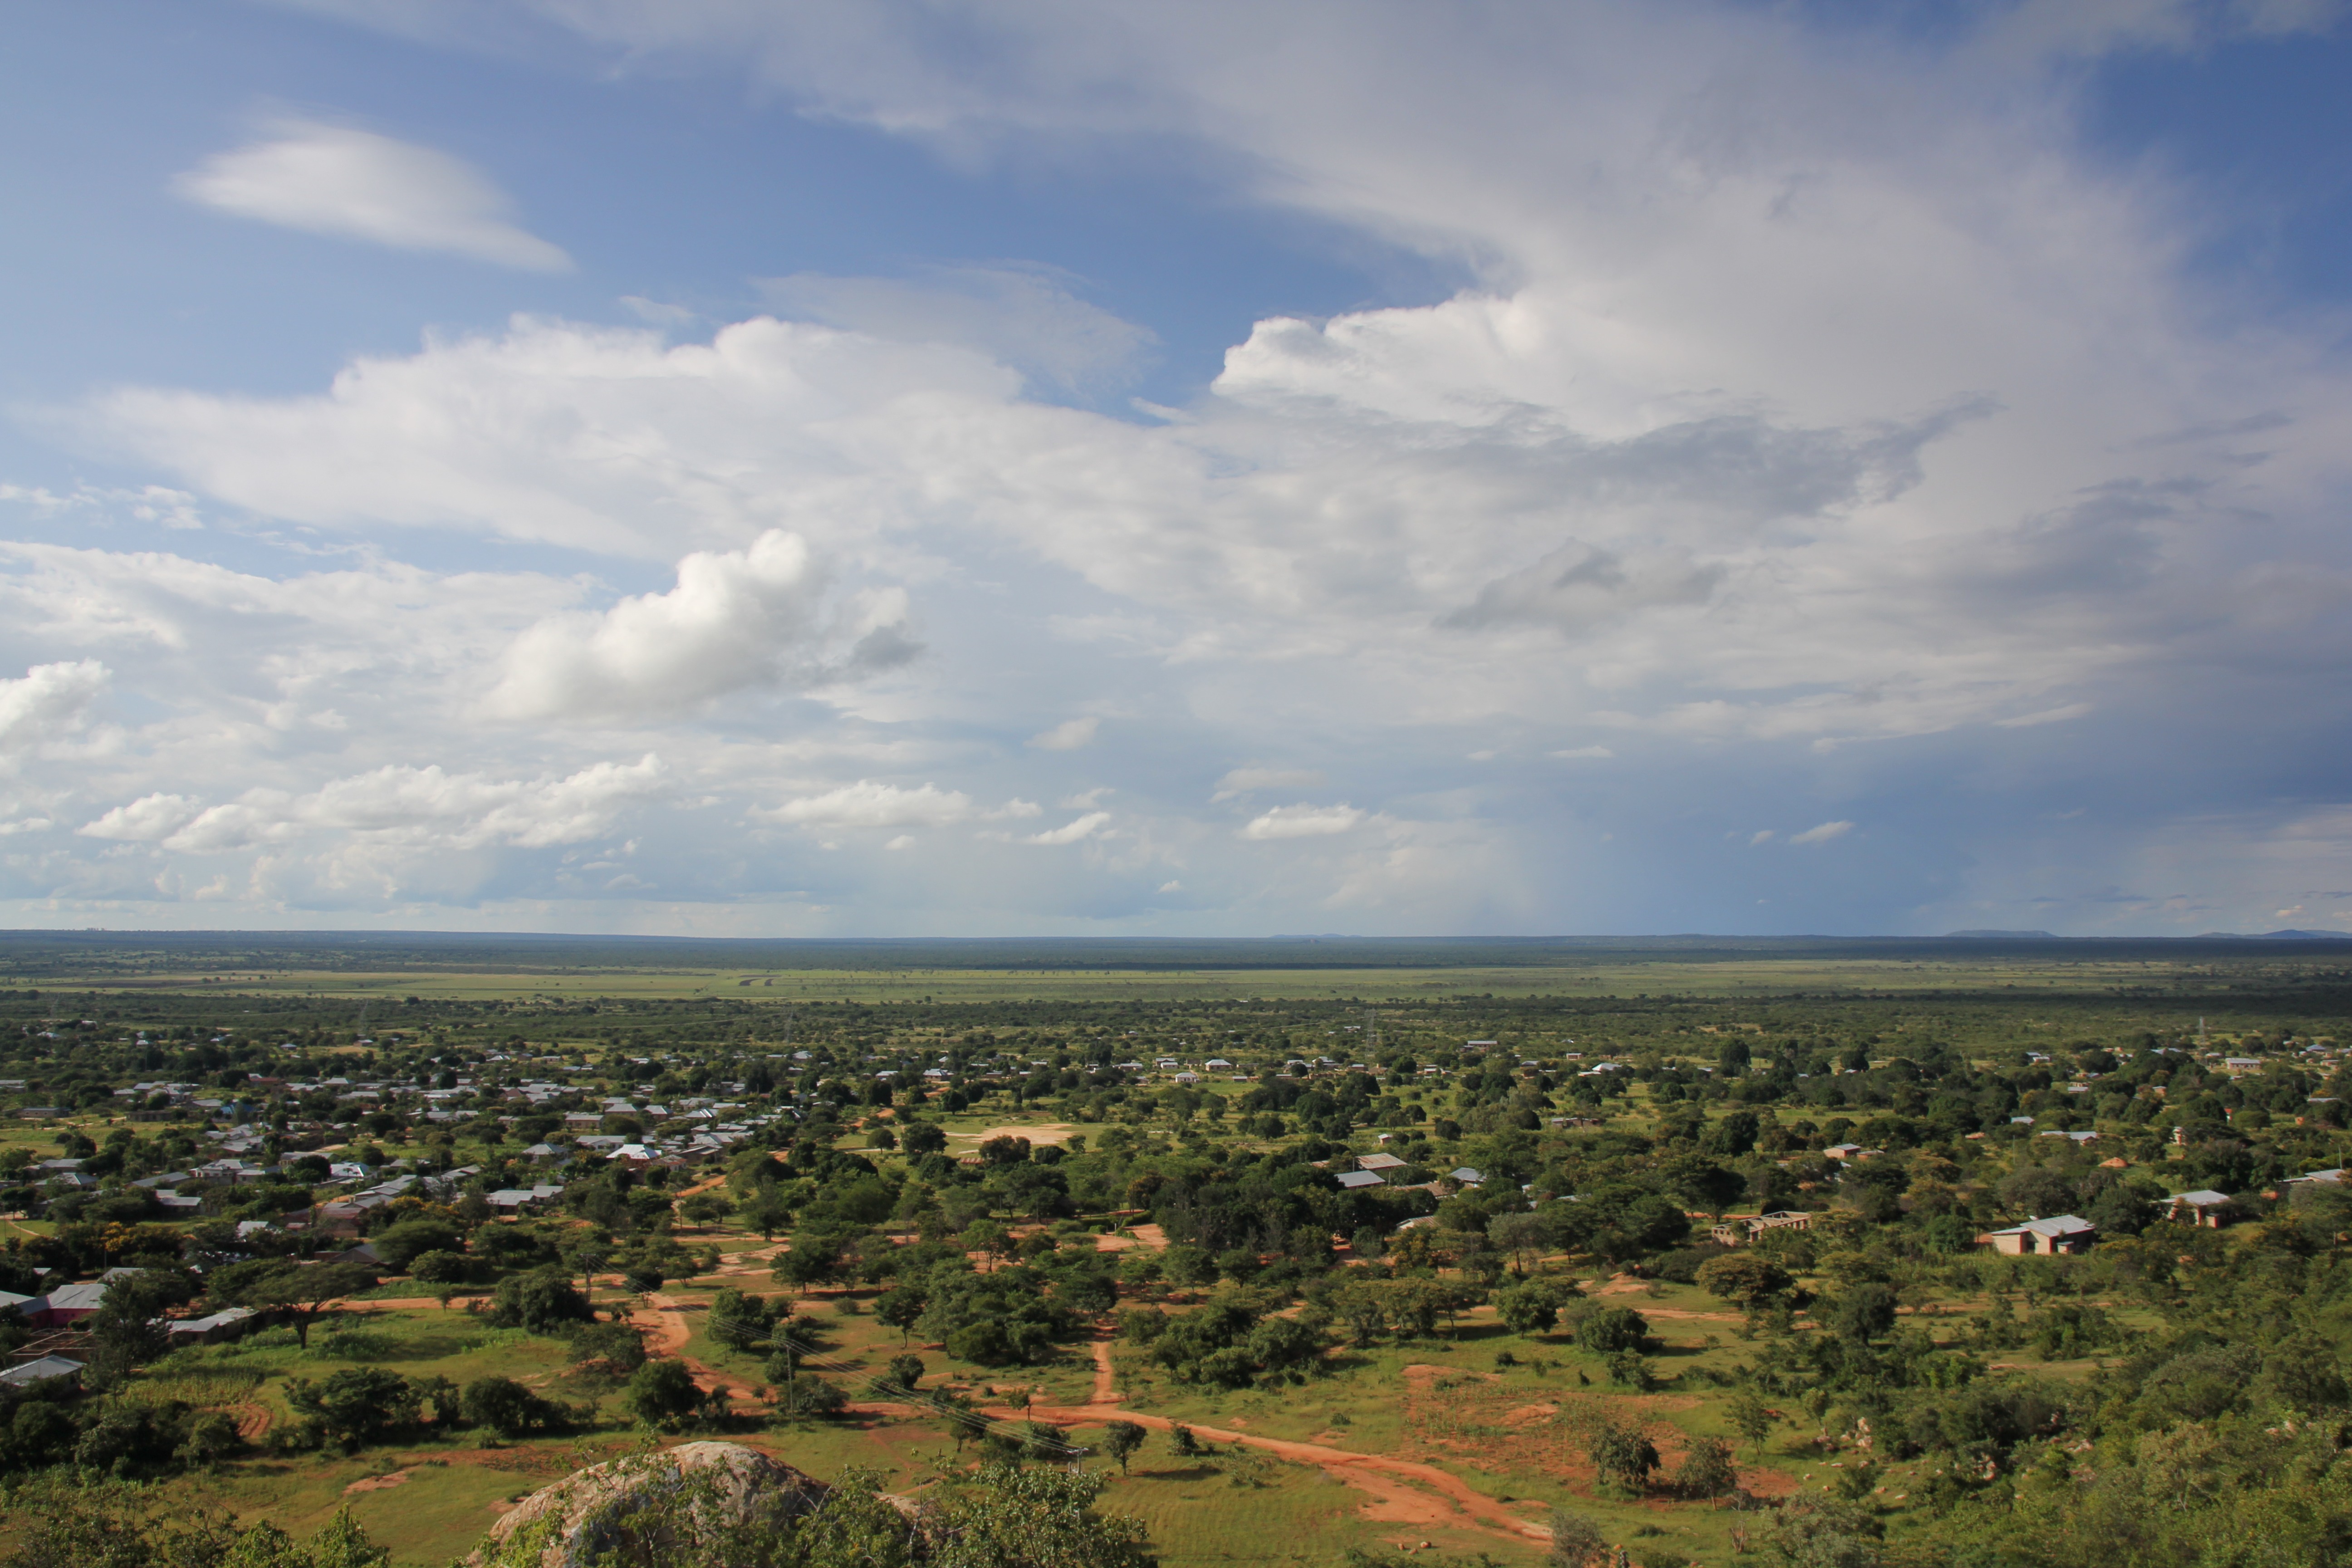
landscape, sea, coast, tree, horizon, cloud, sky, white, field, prairie, hill, panorama, africa, blue, savanna, plain, globe, savannah, universe, plateau, ecosystem, drought, steppe, rural area, aerial photography, meteorological phenomenon, natural environment, atmosphere of earth